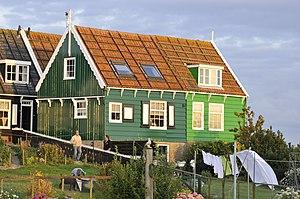
Marken est une presqu'île située sur IJsselmeer aux Pays-Bas. Elle appartient à la commune de Waterland dans la province de la Hollande-Septentrionale. Marken est séparé du continent par la Gouwzee.